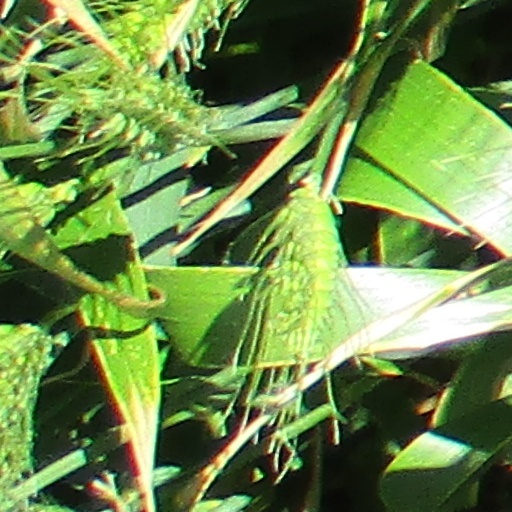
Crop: wheat